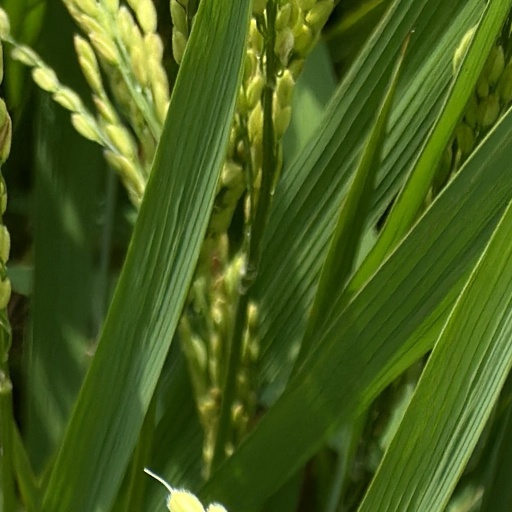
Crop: rice